One Bloor West

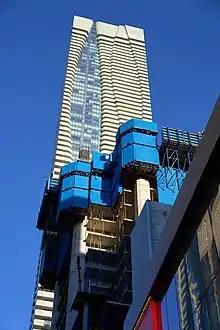
The One showing slip form construction in October 2022 next to One Bloor

In June 2016, the city of Toronto's planning staff gave a positive report on plans for One Bloor West’s development, including in their report a number of community benefit recommendations. The report found that plans for One Bloor West met Toronto's planning policies and guidelines. On April 18, 2017, the project was approved by the Ontario Municipal Board (OMB). With approval both by the OMB and by Toronto's city council, pre-construction as well as pre-sales of One Bloor West’s units began. As of spring 2017, more than 3,000 people had pre-registered for the 416 residential units.